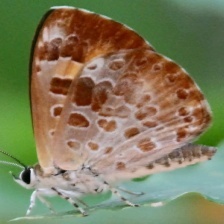
Species: PURPLE HAIRSTREAK